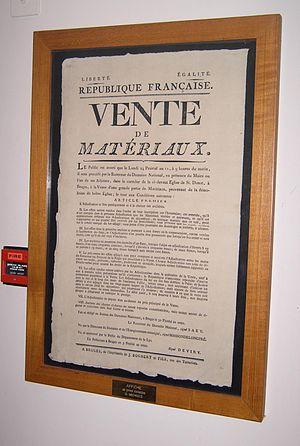
L'ancienne cathédrale Saint-Donatien de Bruges, ou cathédrale Saint-Donat, était un édifice religieux catholique de style roman carolingien sis à Bruges dans les Pays-Bas méridionaux. Construite aux Xᵉ et XIIIᵉ siècles, l'église Saint-Donatien devint cathédrale du diocèse de Bruges lorsque le diocèse fut érigé en 1559. L'édifice a été entièrement détruit durant l'occupation révolutionnaire française des Pays-Bas méridionaux.